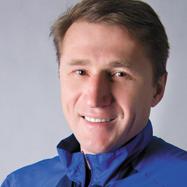
Age: 42